Organization of American States

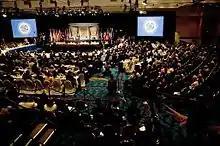
A session of the OAS's 35th General Assembly in Fort Lauderdale, Florida, in June 2005

At the fourth International Conference of American States (Buenos Aires, 1910), the name of the organization was changed to the Union of American Republics and the Bureau became the Pan American Union. The Pan American Union Building was constructed in 1910, on Constitution Avenue, Northwest, Washington, D.C.